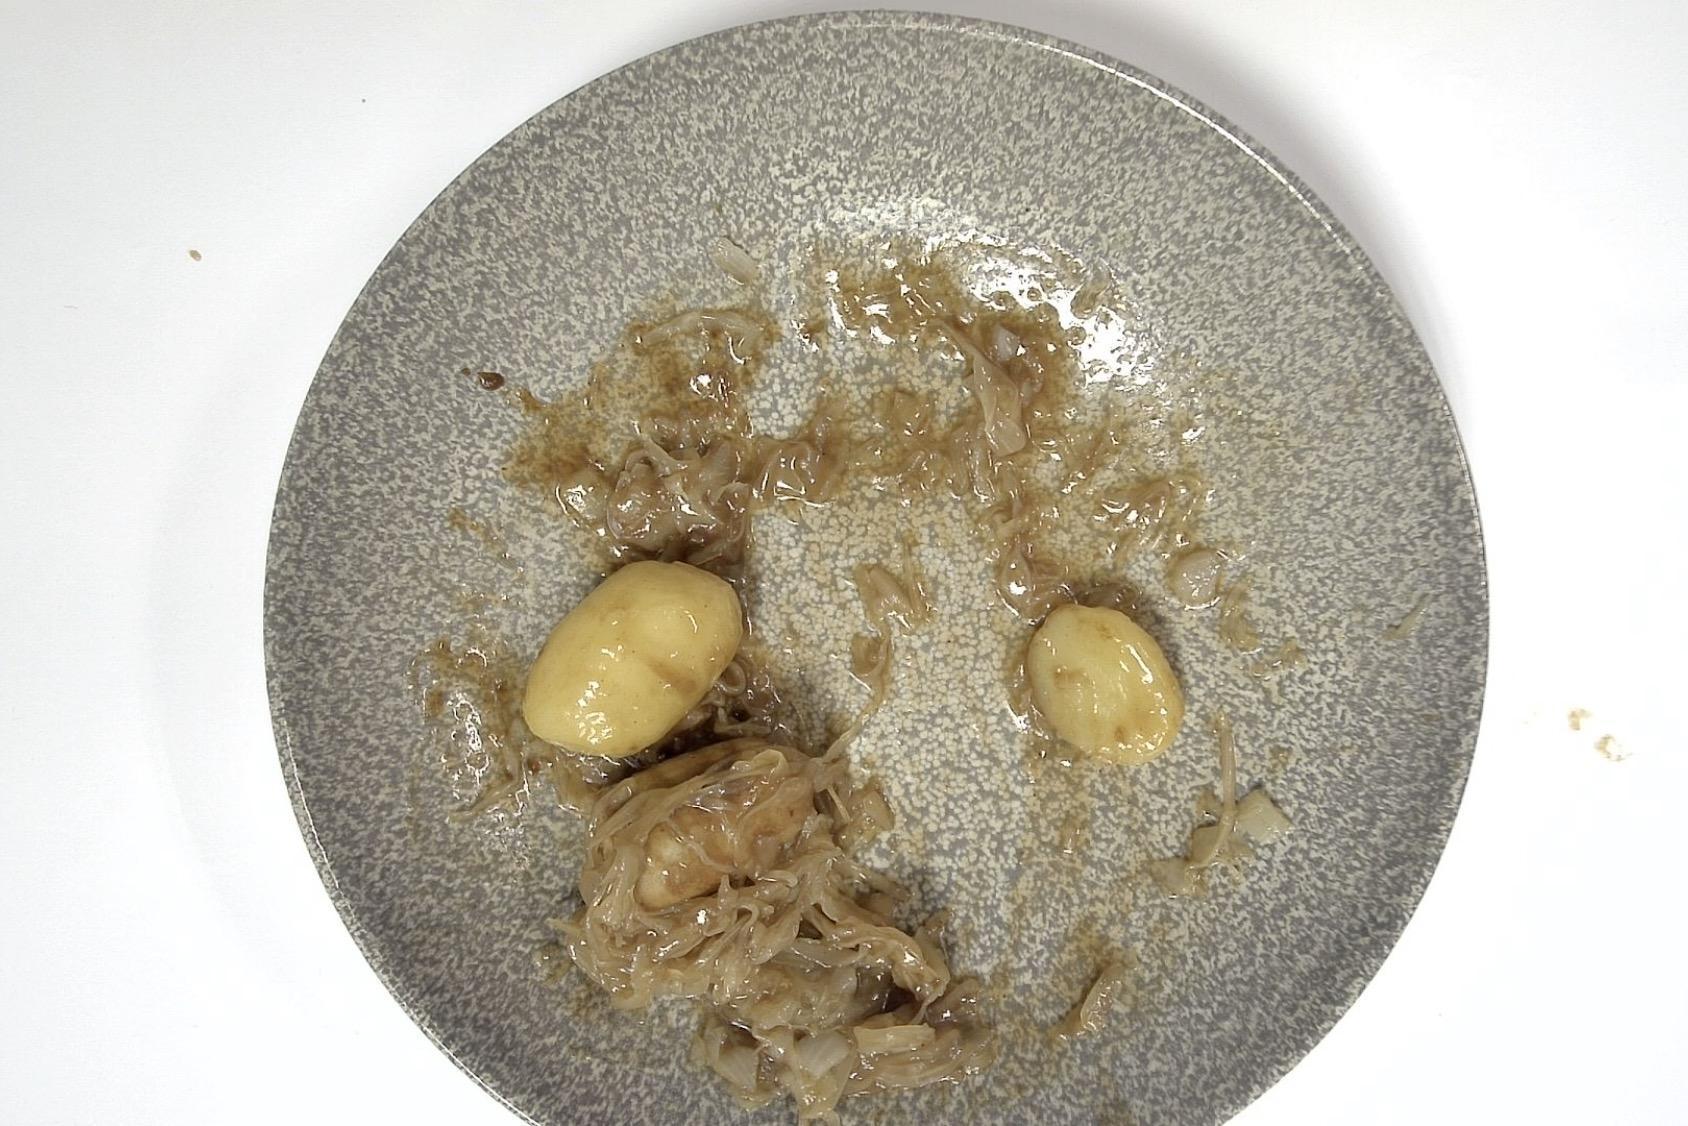
Dish: Rostbratwurst mit Sauerkraut und Kartoffeln an Brauner Sauce
Portion size: Normale Portion
Ingredients: potatoes, sauerkraut, brown-sauce, grilled-sausage
Weight as served: 325 g
Energy as served: 326,570 kcal (1.363,620 kJ)
Fat: 19,630 g (saturated: 6,490 g)
Carbohydrates: 23,745 g (sugar: 8,215 g)
Protein: 11,855 g
Salt: 5,430 g
Weight after return: 195 g
Energy after return: 195,942 kcal